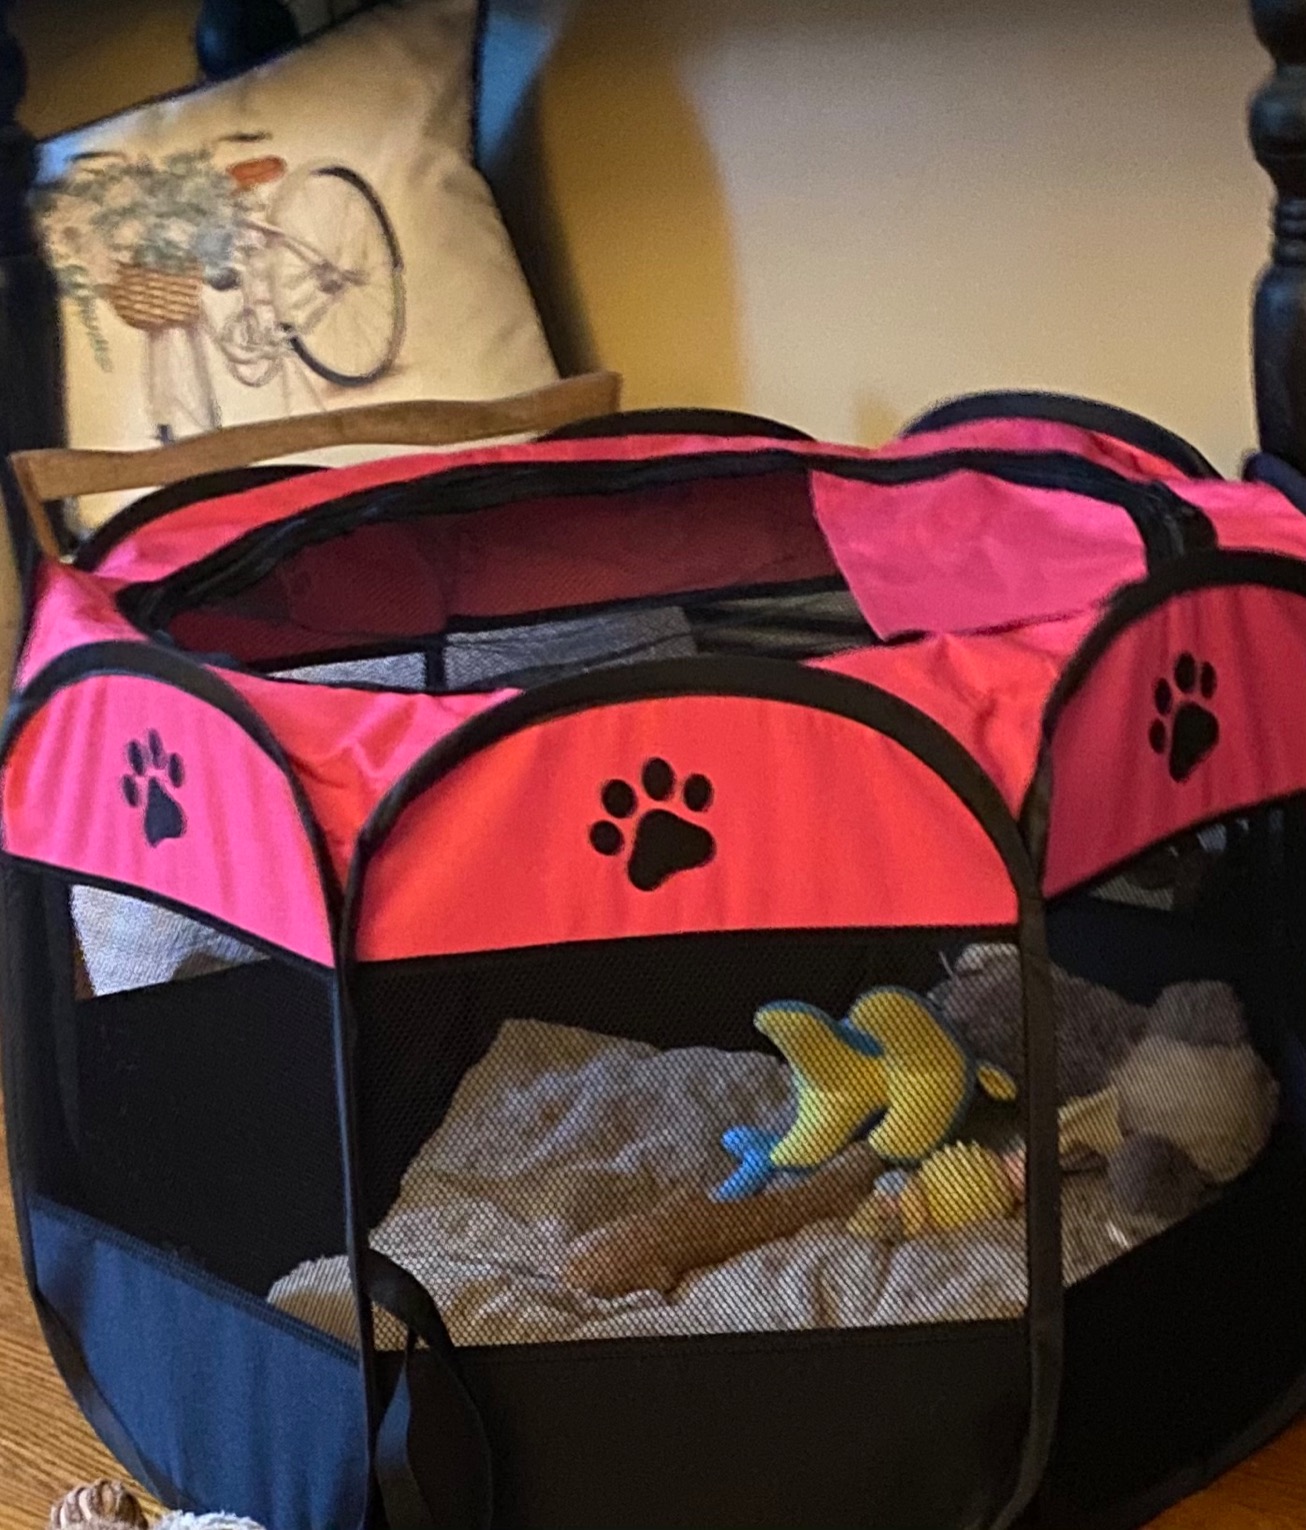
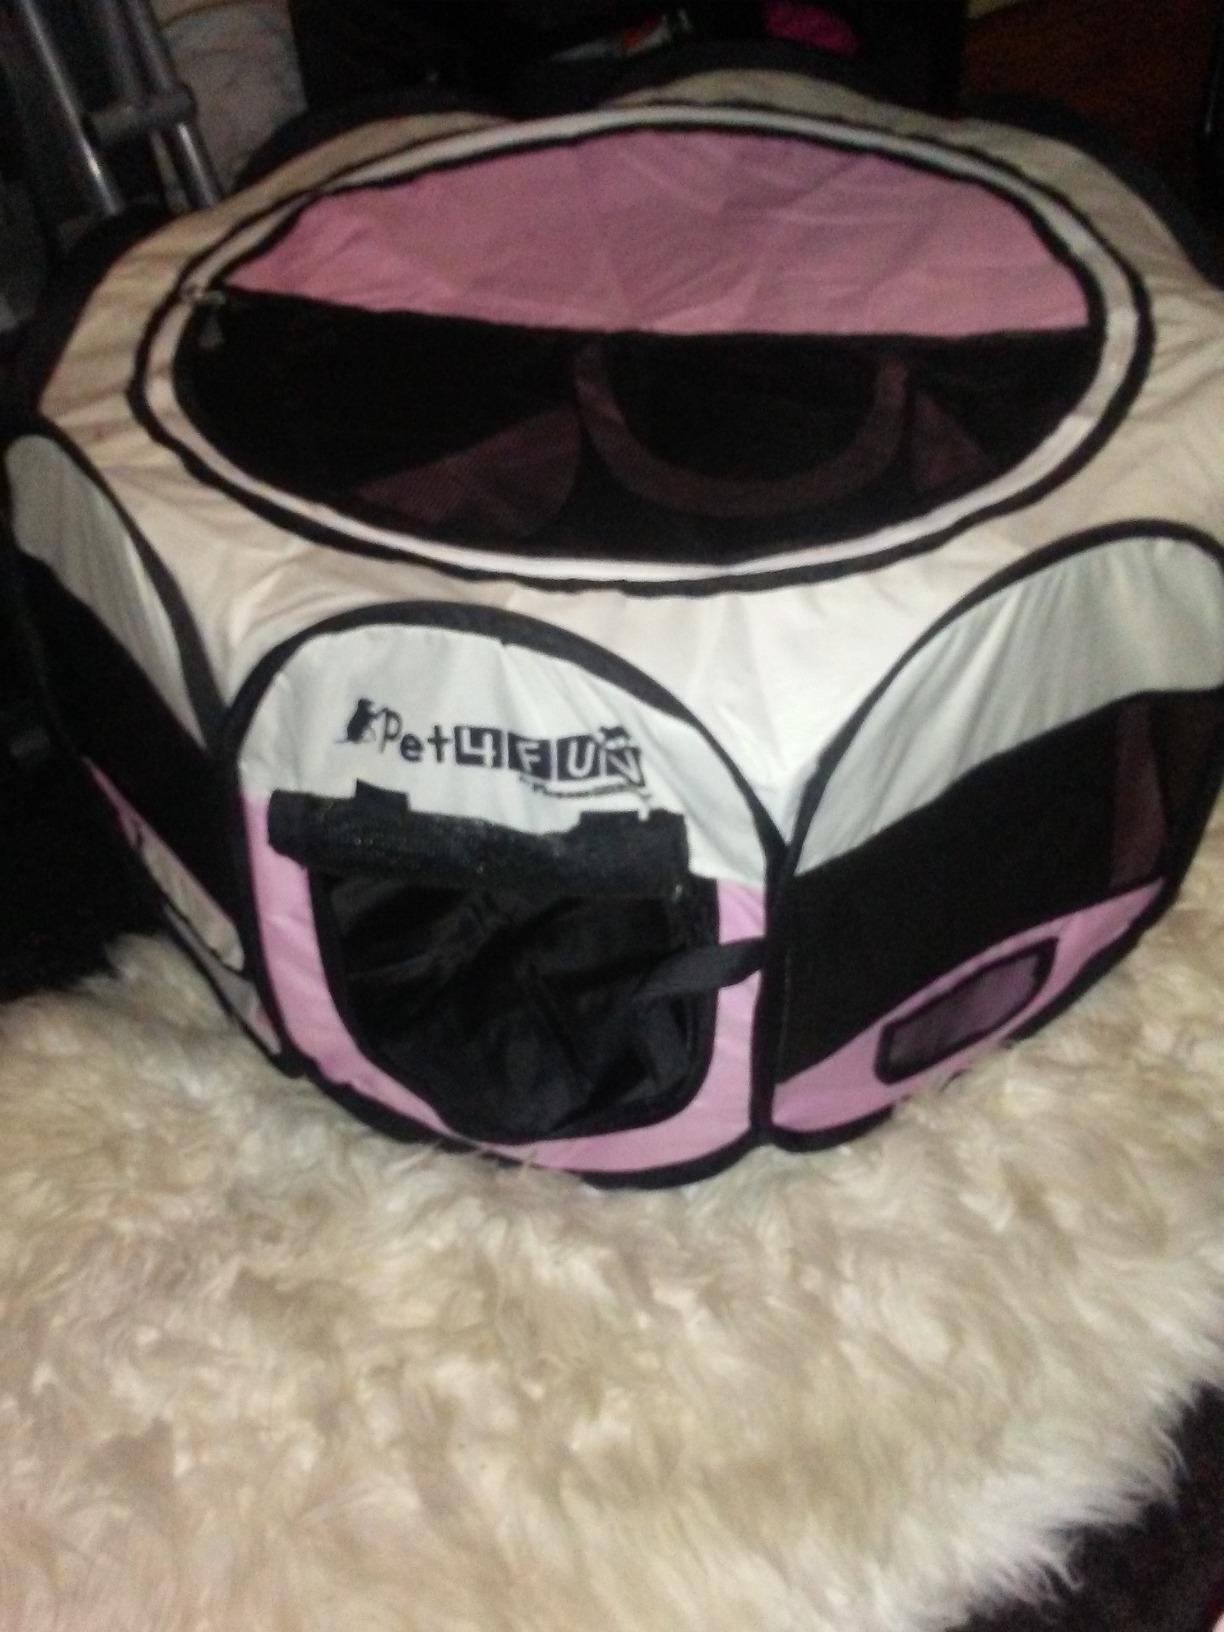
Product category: items_kennel
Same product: no